Cardigan Bay

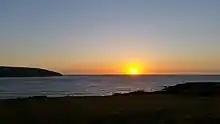
Sunset over Cardigan Bay from Gwbert

Cardigan Bay is a large inlet of the Irish Sea, indenting the west coast of Wales between Bardsey Island, Gwynedd in the north, and Strumble Head, Pembrokeshire at its southern end. It is the largest bay in Wales.